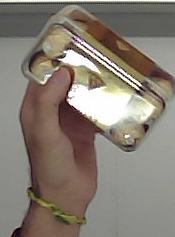
Product: rocher_chocolate